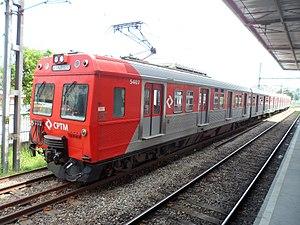
La ligne 8 - Diamond de la CPTM comprend le tronçon défini entre les stations Júlio Prestes et Itapevi, avec une extension opérationnelle entre les stations Itapevi et Amador Bueno. Jusqu'en mars 2008, elle s'appelait Ligne B - Gris.